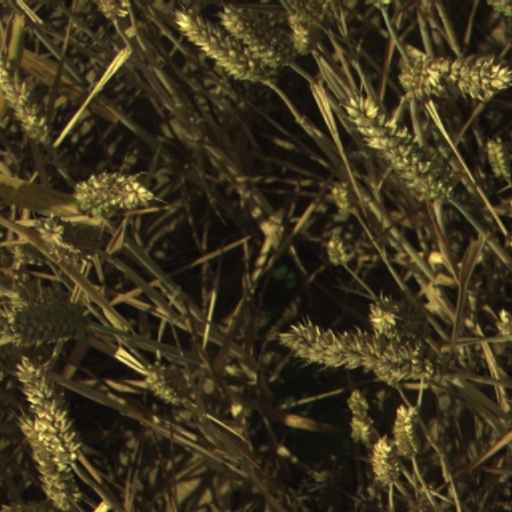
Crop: wheat